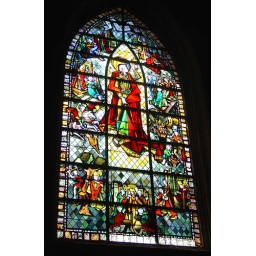
Painted glass window of a church in Rennes